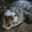
Label: crocodile